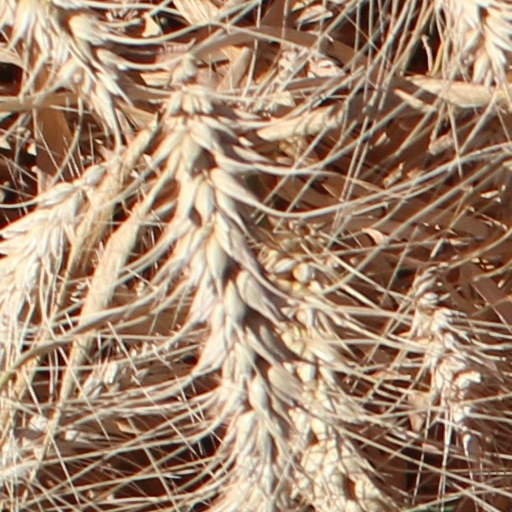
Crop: wheat